Quicksand

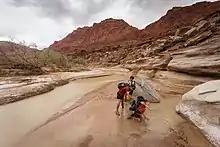
A group of hikers encountering quicksand on the banks of the Paria River, Utah

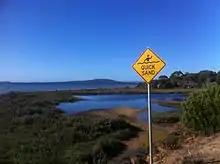
Quicksand warning sign near Lower King Bridge, Western Australia

Quicksand is a shear thinning non-Newtonian fluid: when undisturbed, it often appears to be solid ("gel" form), but a less than 1% change in the stress on the quicksand will cause a sudden decrease in its viscosity ("sol" form). After an initial disturbance—such as a person attempting to walk on it—the water and sand in the quicksand separate and dense regions of sand sediment form; it is because of the formation of these high volume fraction regions that the viscosity of the quicksand seems to decrease suddenly. Someone stepping on it will start to sink. To move within the quicksand, a person or object must apply sufficient pressure on the compacted sand to re-introduce enough water to liquefy it. The forces required to do this are quite large: to remove a foot from quicksand at a speed of 1 cm/s would require the same amount of force as that needed to lift a car.